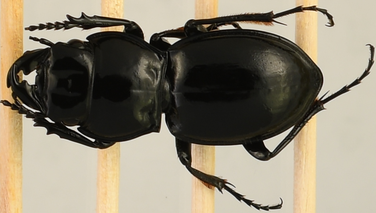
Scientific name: Pasimachus depressus
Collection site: Konza Prairie Biological Station NEON (KONZ), plot KONZ_002